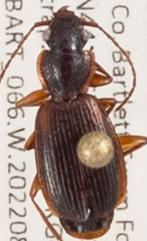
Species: Cymindis cribricollis
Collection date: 2022-08-31
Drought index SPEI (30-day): -0.572
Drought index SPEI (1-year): -0.966
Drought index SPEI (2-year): -1.382